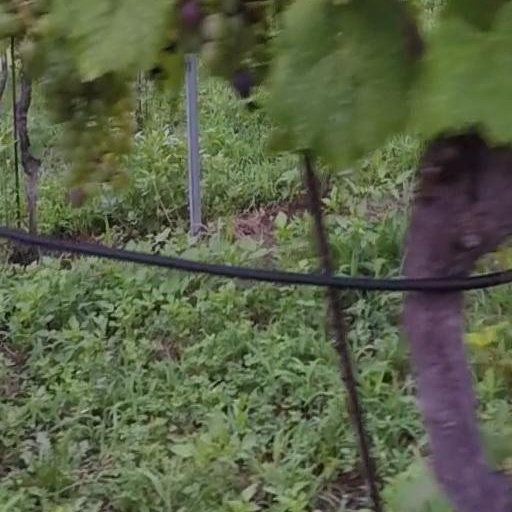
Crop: grape